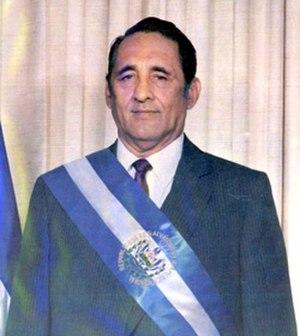
José Napoleón Duarte Fuentes, né le 23 novembre 1925 et mort le 23 février 1990, est un homme d'État salvadorien. Il fut une personnalité de la junte du gouvernement révolutionnaire entre 1980 et 1982 après le coup d'état de 1979. Il fut président du Salvador entre le 1ᵉʳ juin 1984 et le 1ᵉʳ juin 1989.